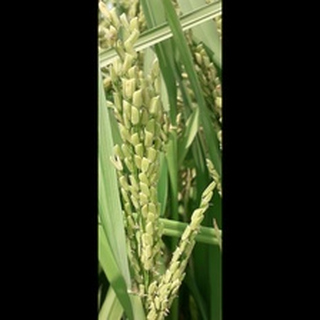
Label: healthy_rice